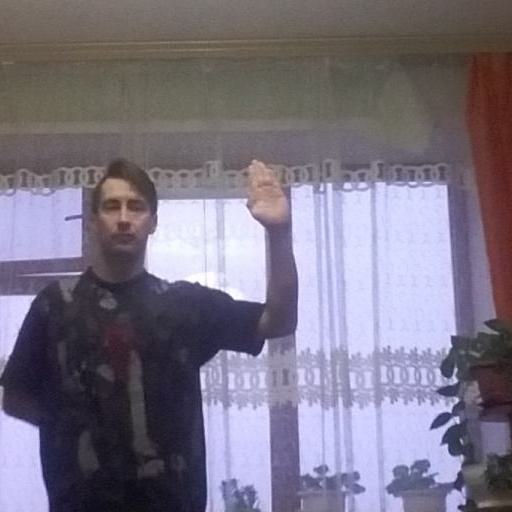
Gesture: stop